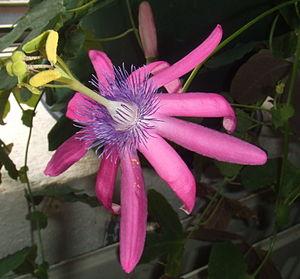
Passiflora est un genre de plantes, les passiflores, de plus de 530 espèces de la famille des Passifloraceae. Ce sont des plantes grimpantes aux fleurs spectaculaires, mais leur abondance n'est garantie que dans les régions au climat doux.